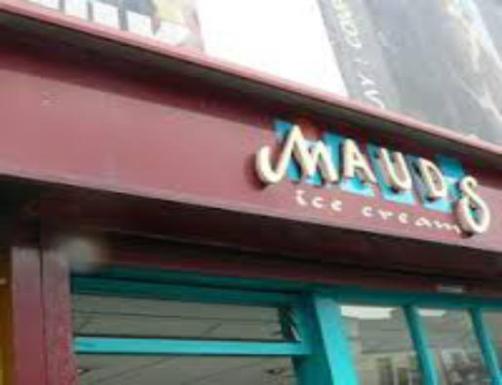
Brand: mauds ice cream
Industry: Food